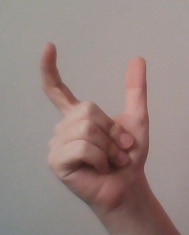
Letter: nun